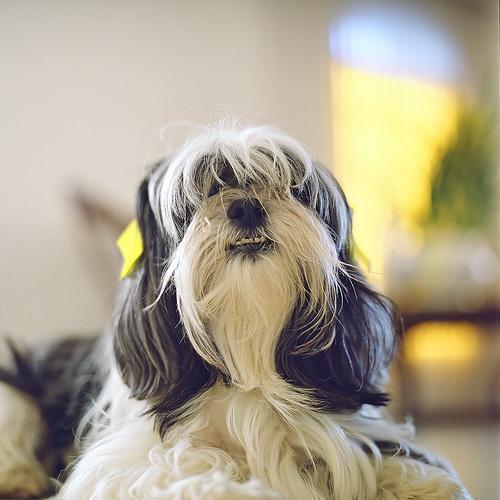
Lhasa